Mercosur

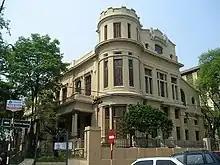
Court of Mercosur, in the city of Asunción, Paraguay

The Committee will have both an advisory and decision-making nature; with powers to submit proposals as well. It will be competent, inter alia, to: follow up on the integration process and keep the respective Congresses informed; Take the necessary steps for the future instatement of a Mercosur Parliament; Organize subcommittees to examine matters relating to the integration process; Submit its recommendations to the Common Market Council and Group as to how the integration process should be conducted and Southern Common Market formed; Make the adjustments necessary to harmonize the laws of the different member states and submit them to the respective Congresses; Establish relationships with private entities in each of the member states, as well as international agencies and bureaus so as to obtain information and specialized assistance with matters of interest; Establish relationships targeting cooperation with Congresses of the nonmember nations and entities involved in regional integration schemes; Subscribe to cooperation and technical assistance accords with public and/or private entities whether domestic, supranational or international. The committee will be composed of a maximum of 64 acting parliamentary members, 16 per member state, and an equal number of alternates, appointed by the Congress to which they pertain, and with a term of office of at least two years. The meetings shall be conducted by a directors' board consisting of four presidents (one for each member state). The committee will ordinarily meet twice a year, and extraordinarily whenever summoned by any of its five presidents. Meetings are held in the territory of each member state on a successive and alternating basis. Decision Making: Meetings of the Joint Parliamentary Committee will only be valid when attended by parliamentary delegations from all member states. Decisions by the Joint Parliamentary Committee will be made by consensus vote of the majority of the members accredited by the respective Congresses of each member state. Portuguese and Spanish are the official languages of the Joint Parliamentary Committee.